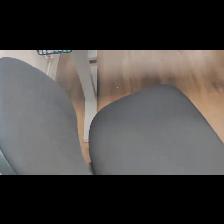
Label: NonHuman